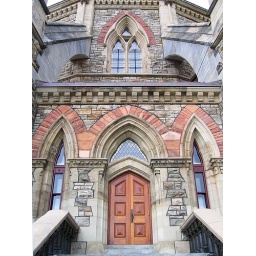
A door to the refurbished parliamentary library in Ottawa.